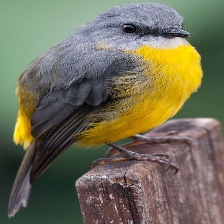
Species: EASTERN YELLOW ROBIN
Scientific name: EOPSALTRIA AUSTRALIS
ImageNet parent category: robin